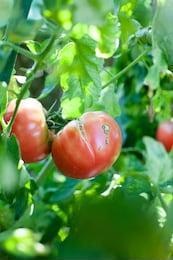
Label: tomato